Le Plus Doux Chemin

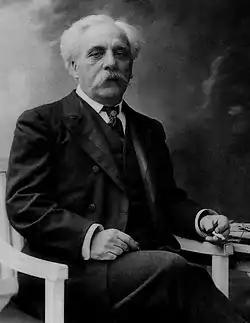
Fauré by Nadar, 1905.

"Le Plus Doux Chemin" ("The Sweetest Path"), Op. 87, No. 1, is a song by Gabriel Fauré, composed in 1904. It was originally for voice and piano accompaniment, and was later arranged by the composer for voice and full orchestra.